Saimaa University of Applied Sciences

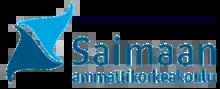

Saimaa University of Applied Sciences was a university of applied sciences in the region of South Karelia, Finland.